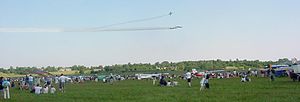
Flyvestation Værløse
Flyvestation Værløse. Åbent Hus 2002
Flyvevåbnets åbent hus arrangement i Flyvestation Værløse d. 9. juni 2002. Arrangementet var det sidste på Værløse som operativ flyvestation. Arrangementet var en stor succes. (ref.: http://www.fsnvaer.dk/Airshow/airshow_frame.htm)
Flyvestation Værløse blev oprettet som følge af Forsvarsforliget 1909 i årene 1910-12 som en teltlejr for rekrutter fra Hæren. Det var dog først i perioden 1934 til krigens udbrud i 1940, at lejren blev udbygget til en flyveplads.